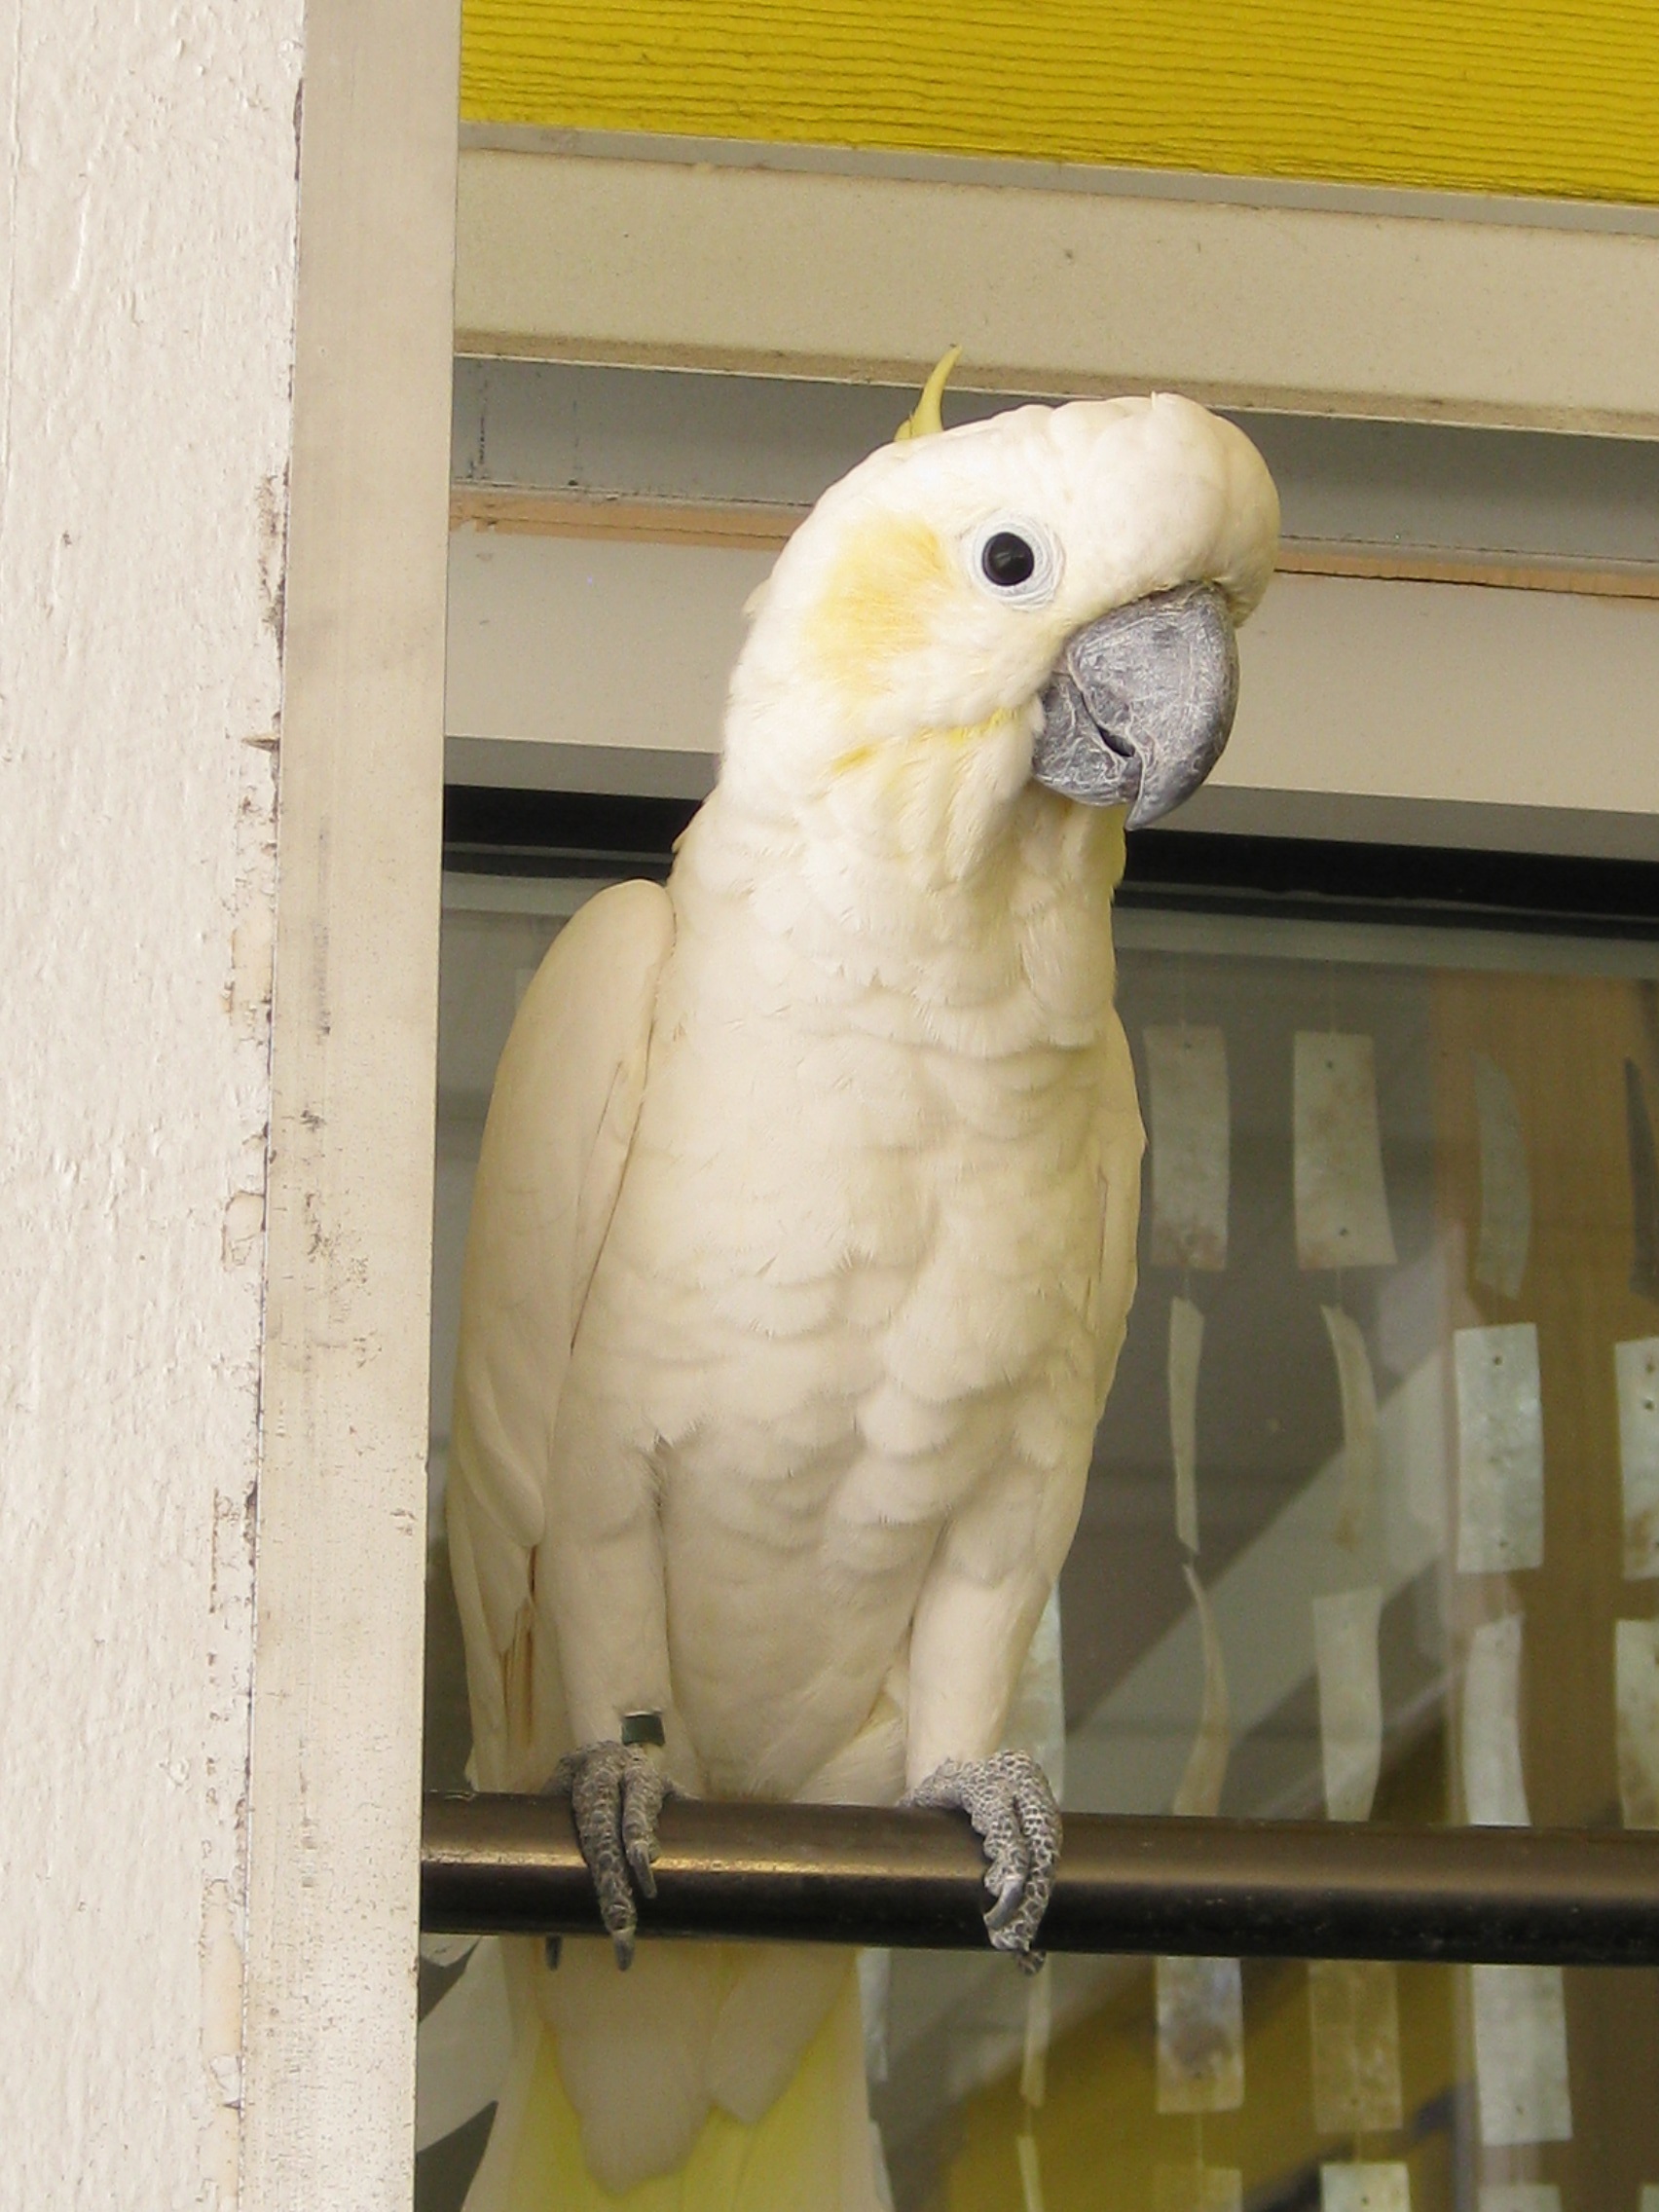
bird, wing, pet, beak, yellow, fauna, vertebrate, parrot, exotic, parakeet, cockatoo, common pet parakeet, sulphur crested cockatoo